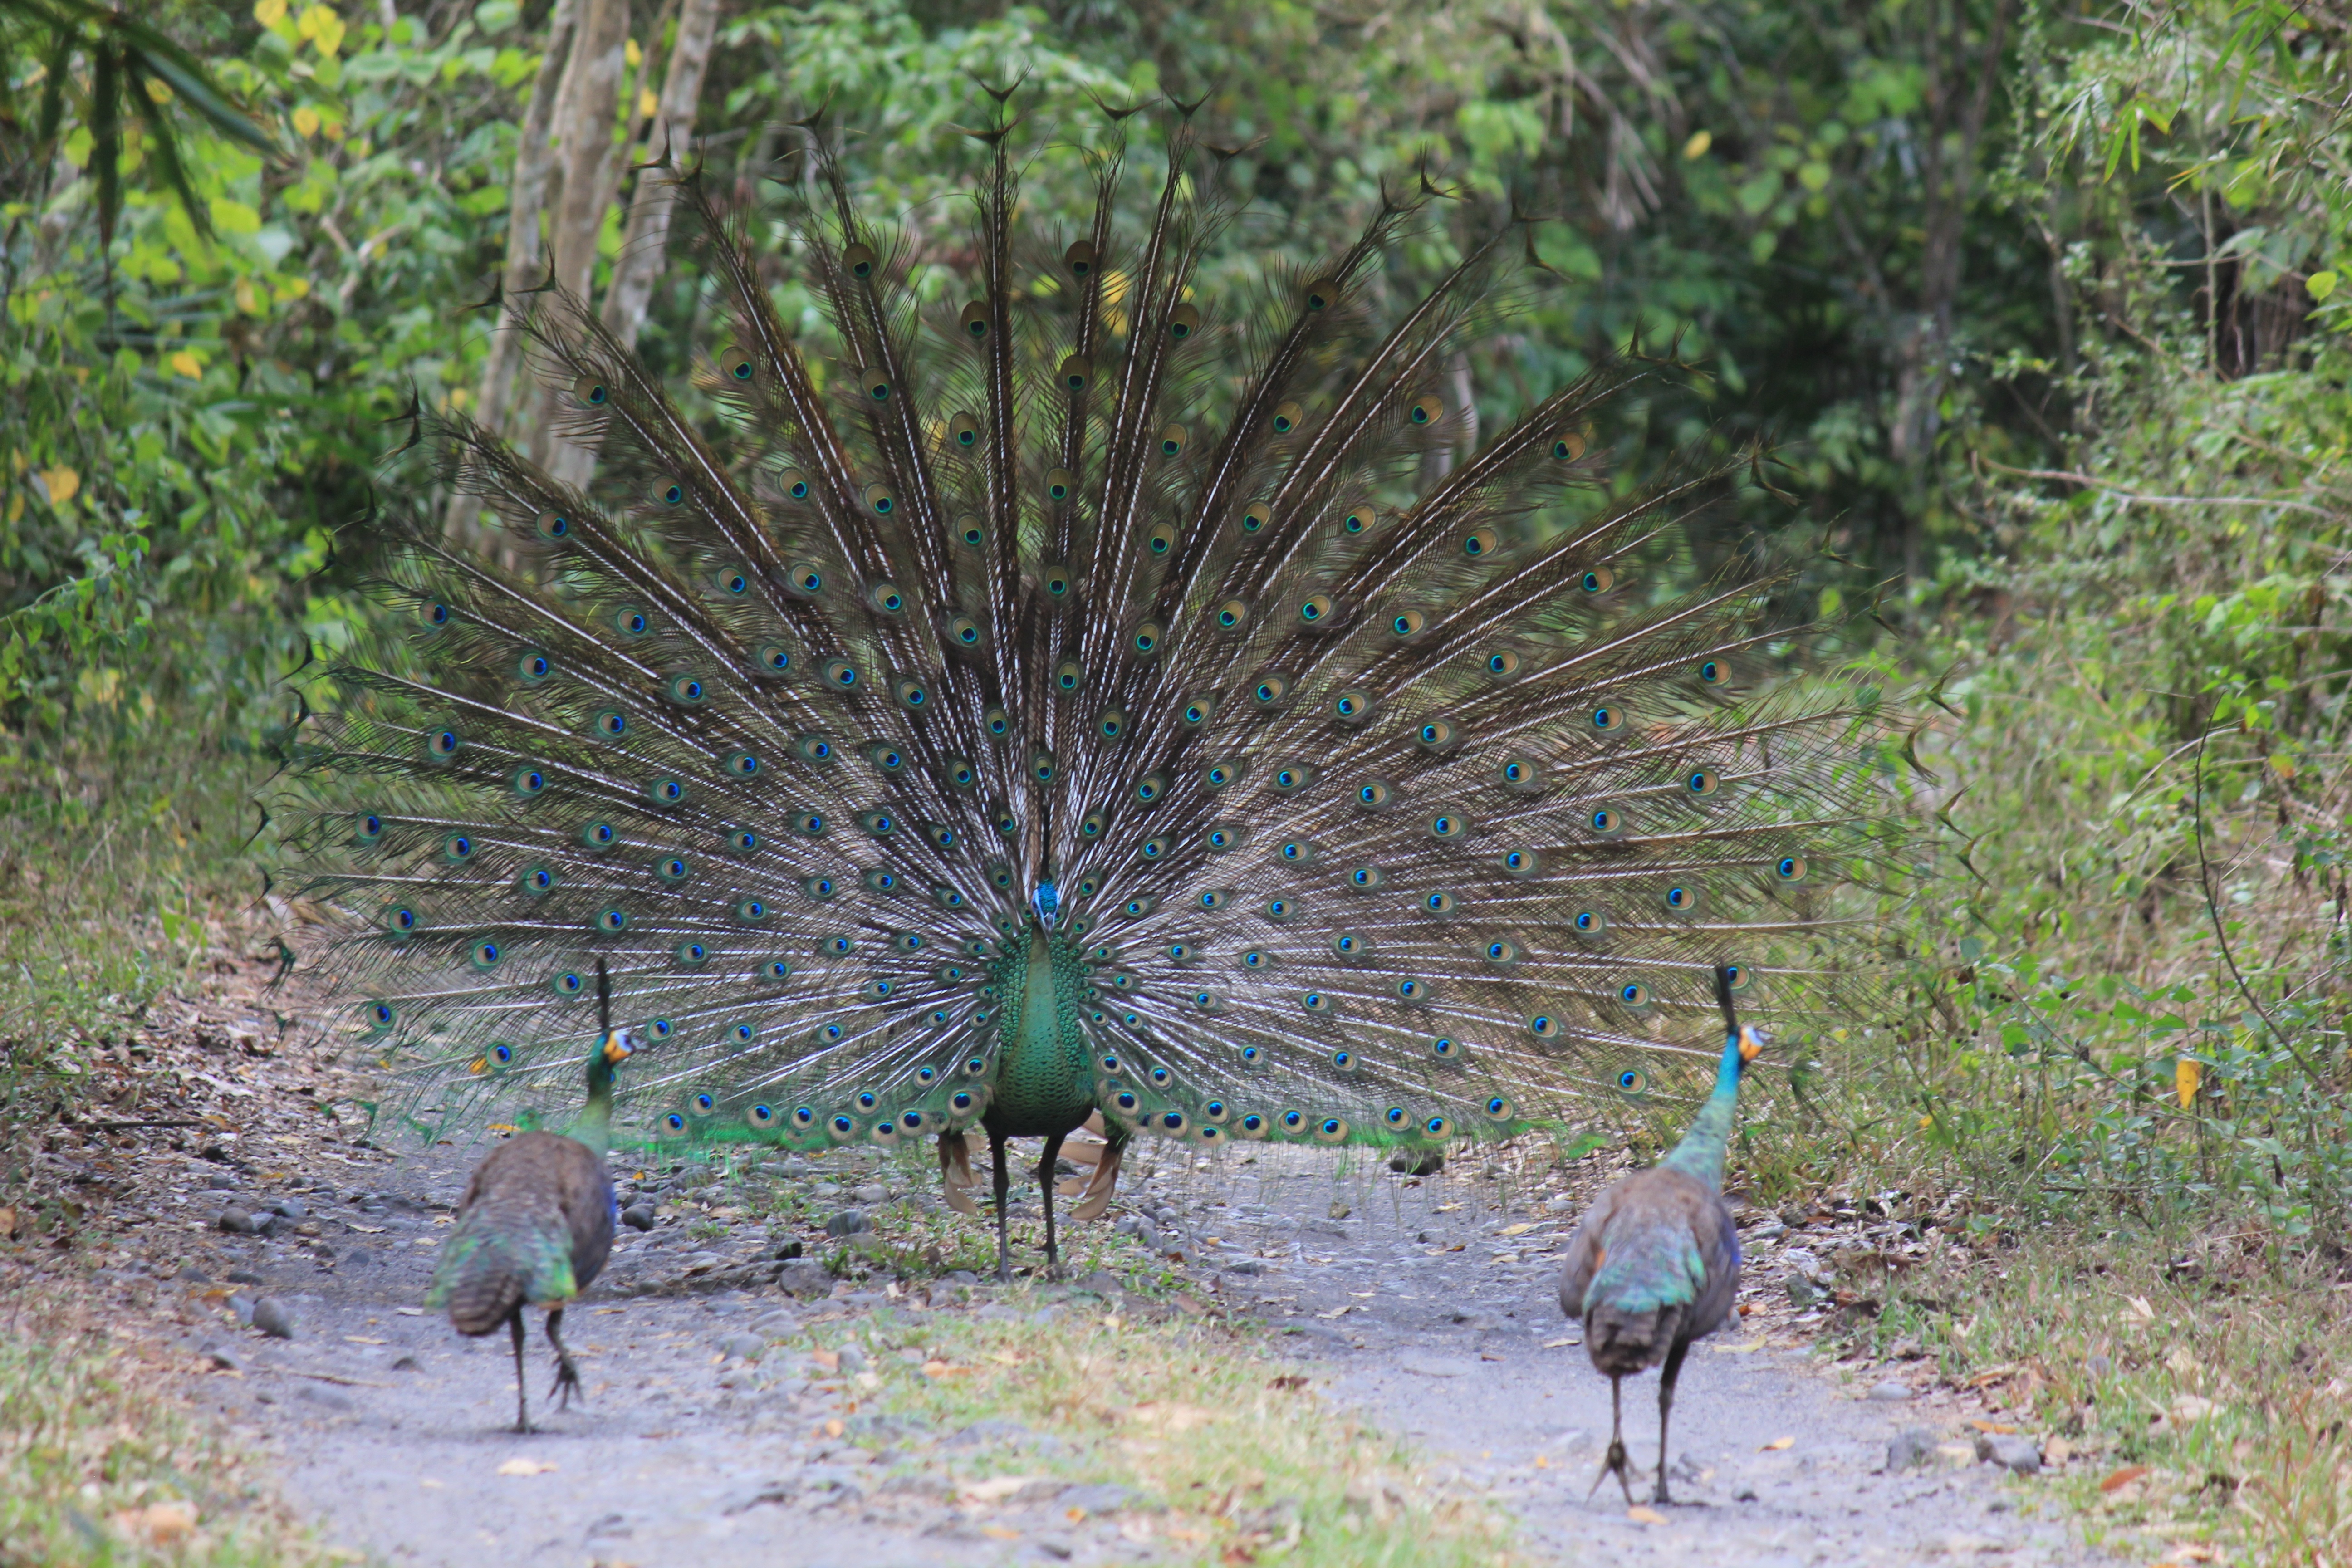
forest, blossom, bird, prairie, animal, wildlife, environment, green, fauna, peacock, galliformes, bright, peafowl, phasianidae, be protected